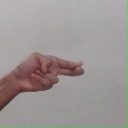
अक्षर: ह